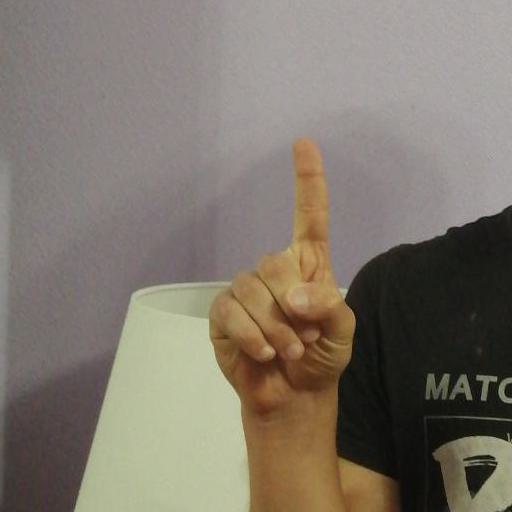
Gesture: one